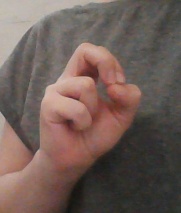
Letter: gaaf